IsaKidd refining technology

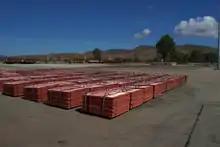
Figure 7. Cathode copper bundles strapped for transport to market.

Staff of the Cyprus Miami copper refinery wrote after their installation of the Isa Process technology that: “It is now well proven that tankhouses applying stainless steel cathode technology can consistently produce high quality cathodes while operating at higher cathode current density and at a lower cathode spacing than those used in conventional tankhouses.”